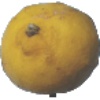
Label: lemon